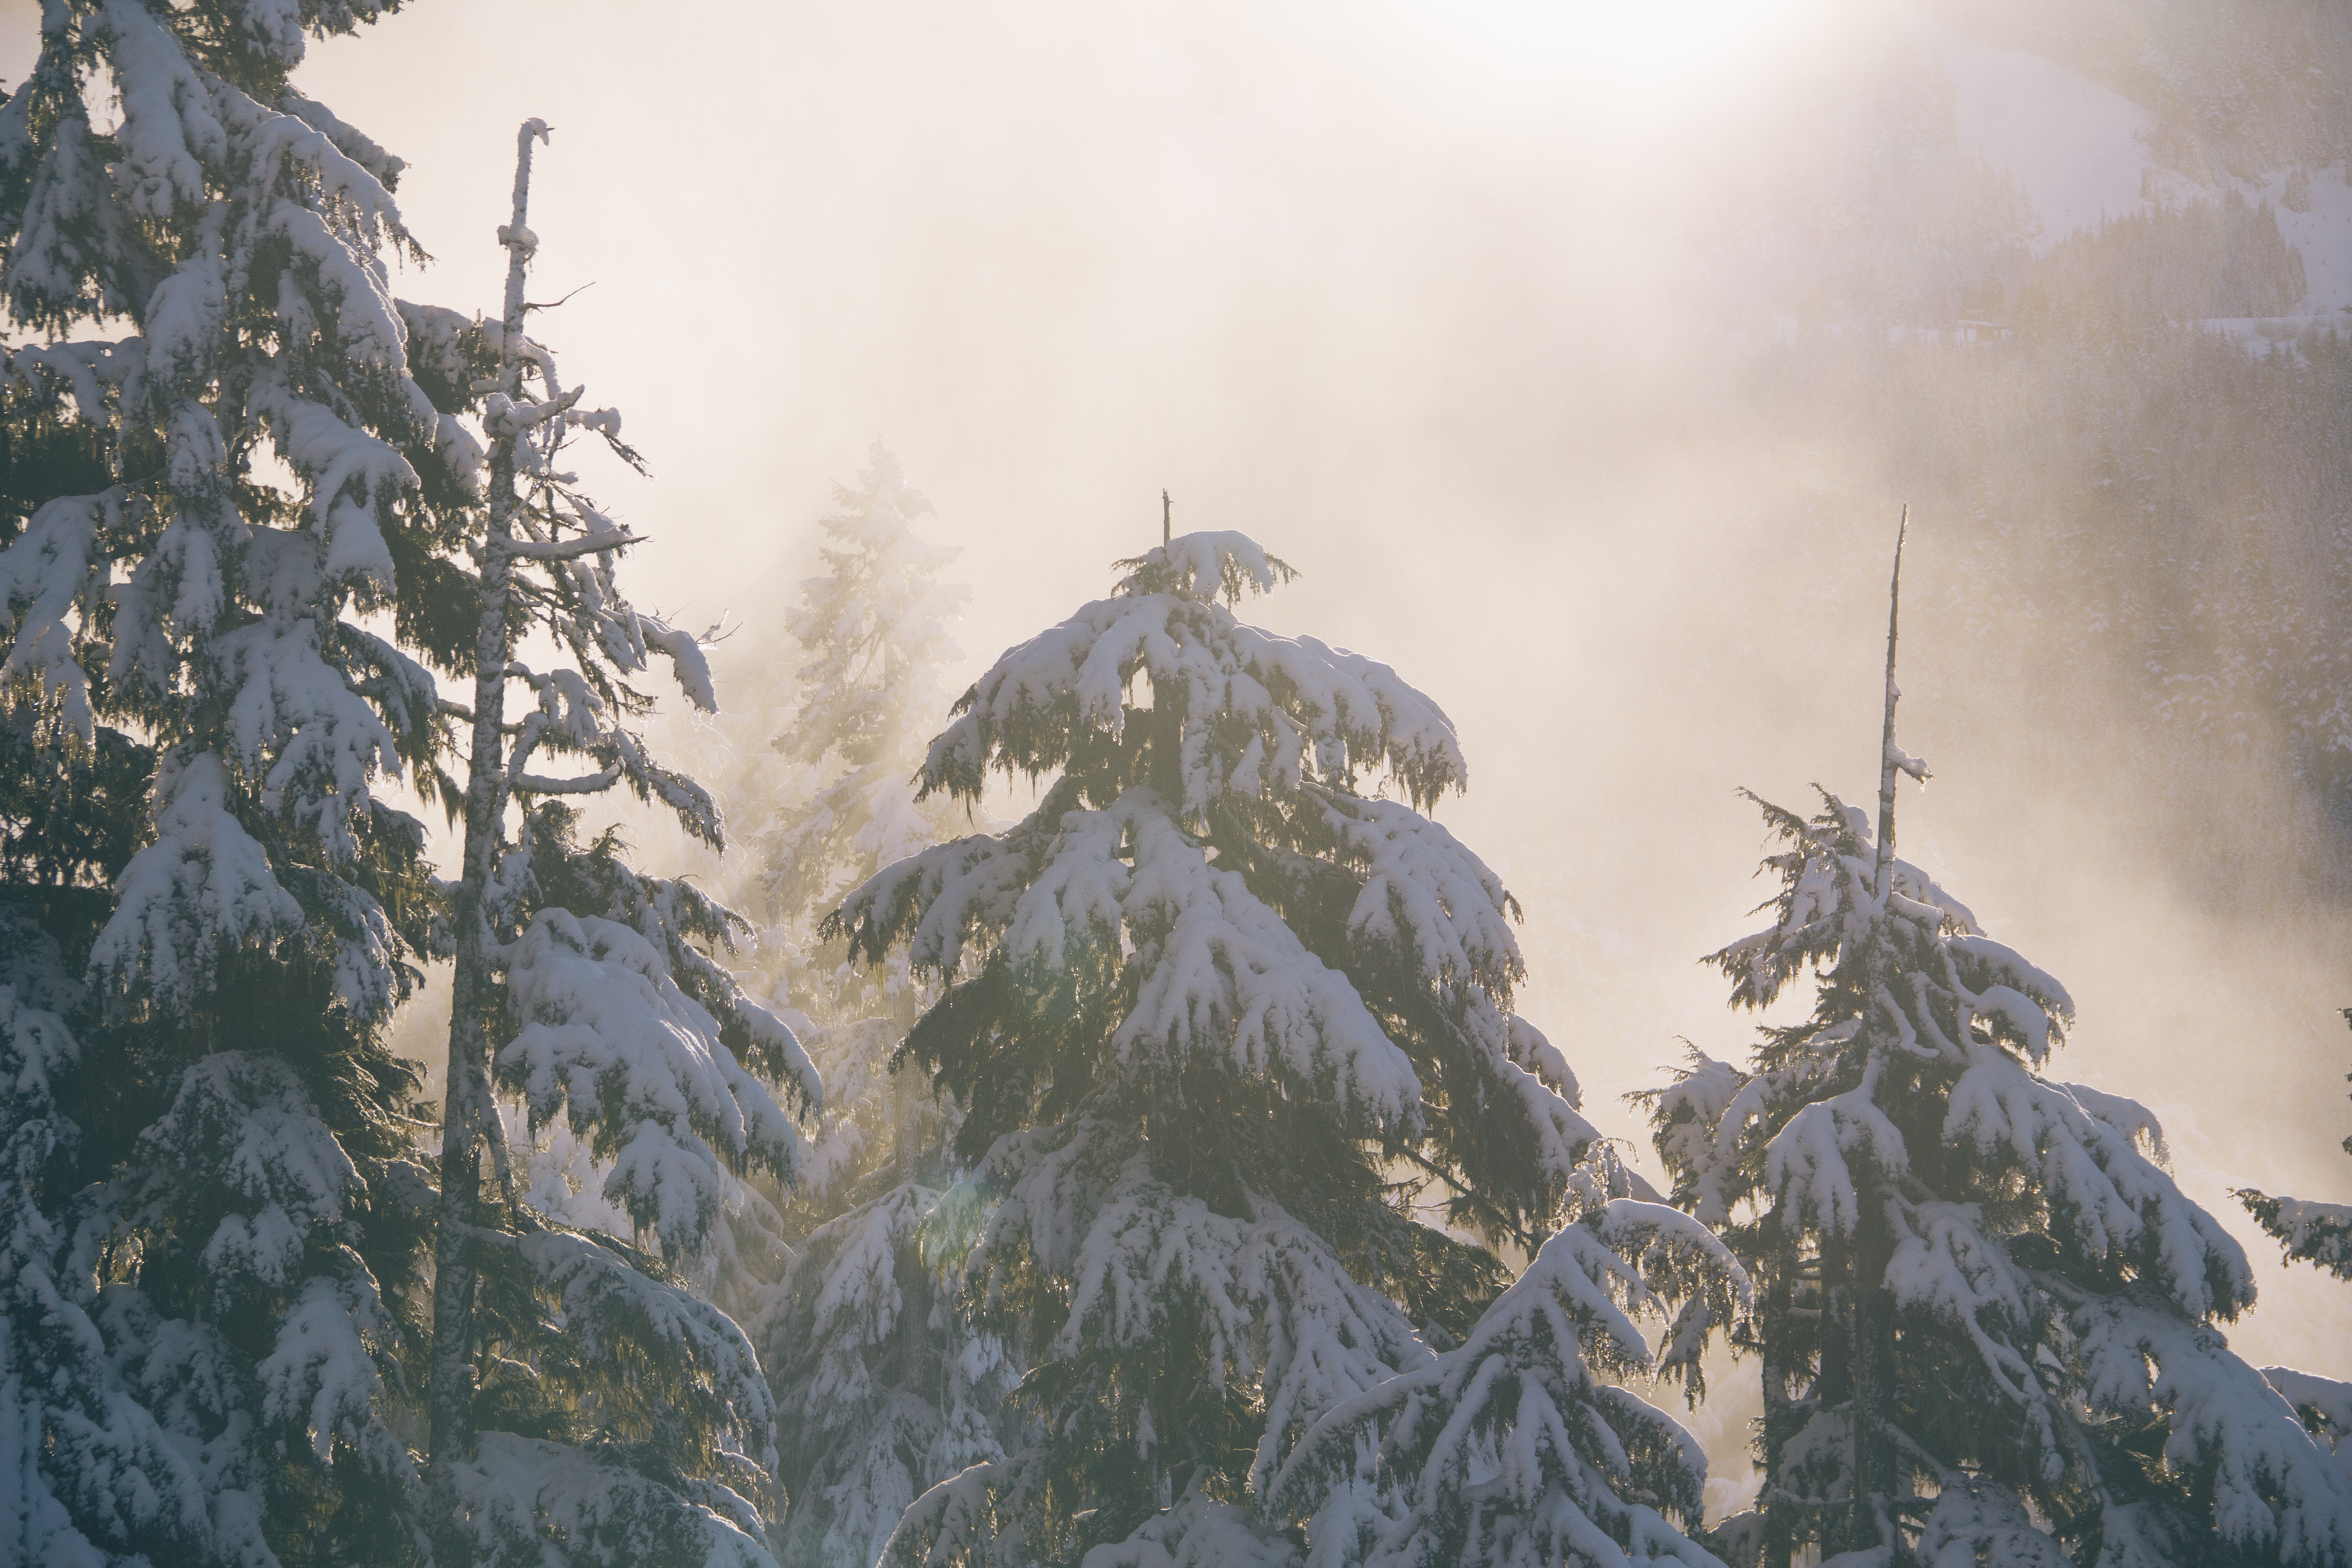
landscape, tree, nature, forest, wilderness, mountain, snow, cold, winter, wood, fog, mist, white, frost, mountain range, foggy, weather, holiday, season, ridge, summit, trees, outdoors, spruce, misty, seasonal, conifers, scene, december, january, winter scene, fir trees, atmospheric phenomenon, mountainous landforms, geological phenomenon